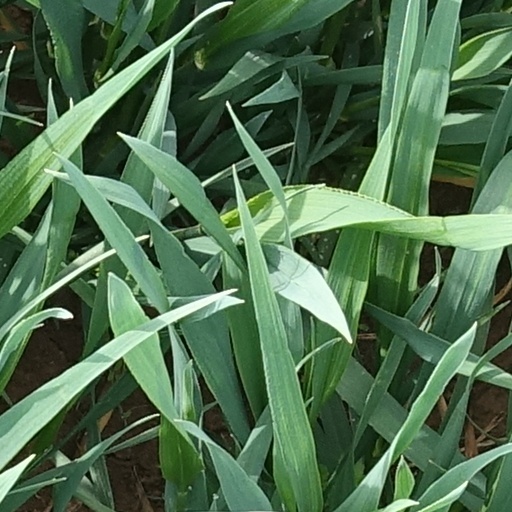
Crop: wheat